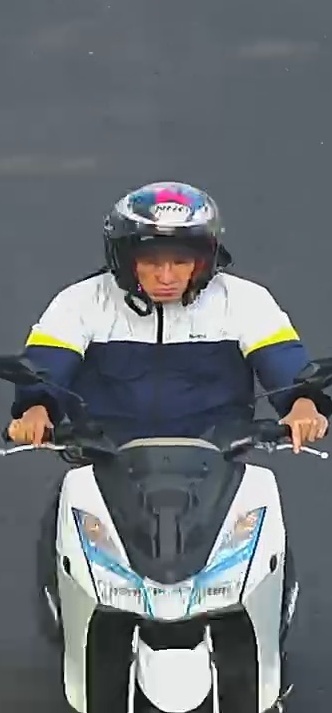
person-with-helmet: 1
person-without-helmet: 0